Si le coup de force est possible

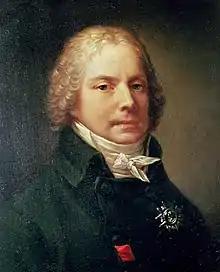
Talleyrand (1754-1838)

Maurras had previously studied the Bourbon Restauration through the "Mémoires" of Aimée de Coigny in an edition compiled by Étienne Lamy. This study led to the publication of "Mademoiselle Monk ou la génération des événements" in 1905. However, if Maurras relies on the Restoration of 1814, "the monarchy restored to the benefit of Louis XVIII […] differs too much from that which he aspires to establish in France" because Maurras is opposed to the parliamentary monarchy.